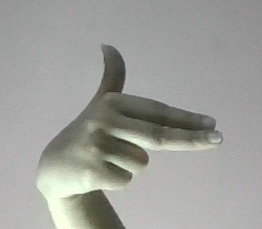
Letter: ghain